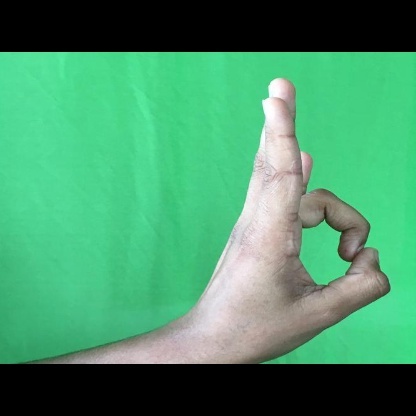
Mudra: Mayura